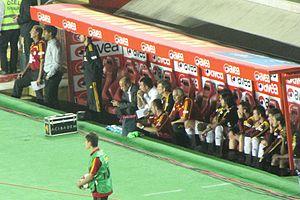
Johan Neeskens, né le 15 septembre 1951 à Heemstede, est un footballeur international néerlandais, évoluant au poste de milieu de terrain, reconverti entraîneur.